James McCann (baseball)

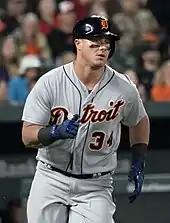
McCann with the Tigers in 2018

The Tigers selected McCann in the second round, with the 76th overall selection, of the 2011 MLB draft. He was Detroit's first selection of the draft, and the first of four catchers the team selected. He signed with the Tigers and made his professional debut in 2011, playing five games with the Gulf Coast League Tigers of the Rookie-level Gulf Coast League before being promoted to the West Michigan Whitecaps of the Single-A Midwest League.